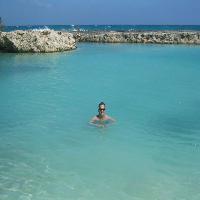
Weather: sun or clear